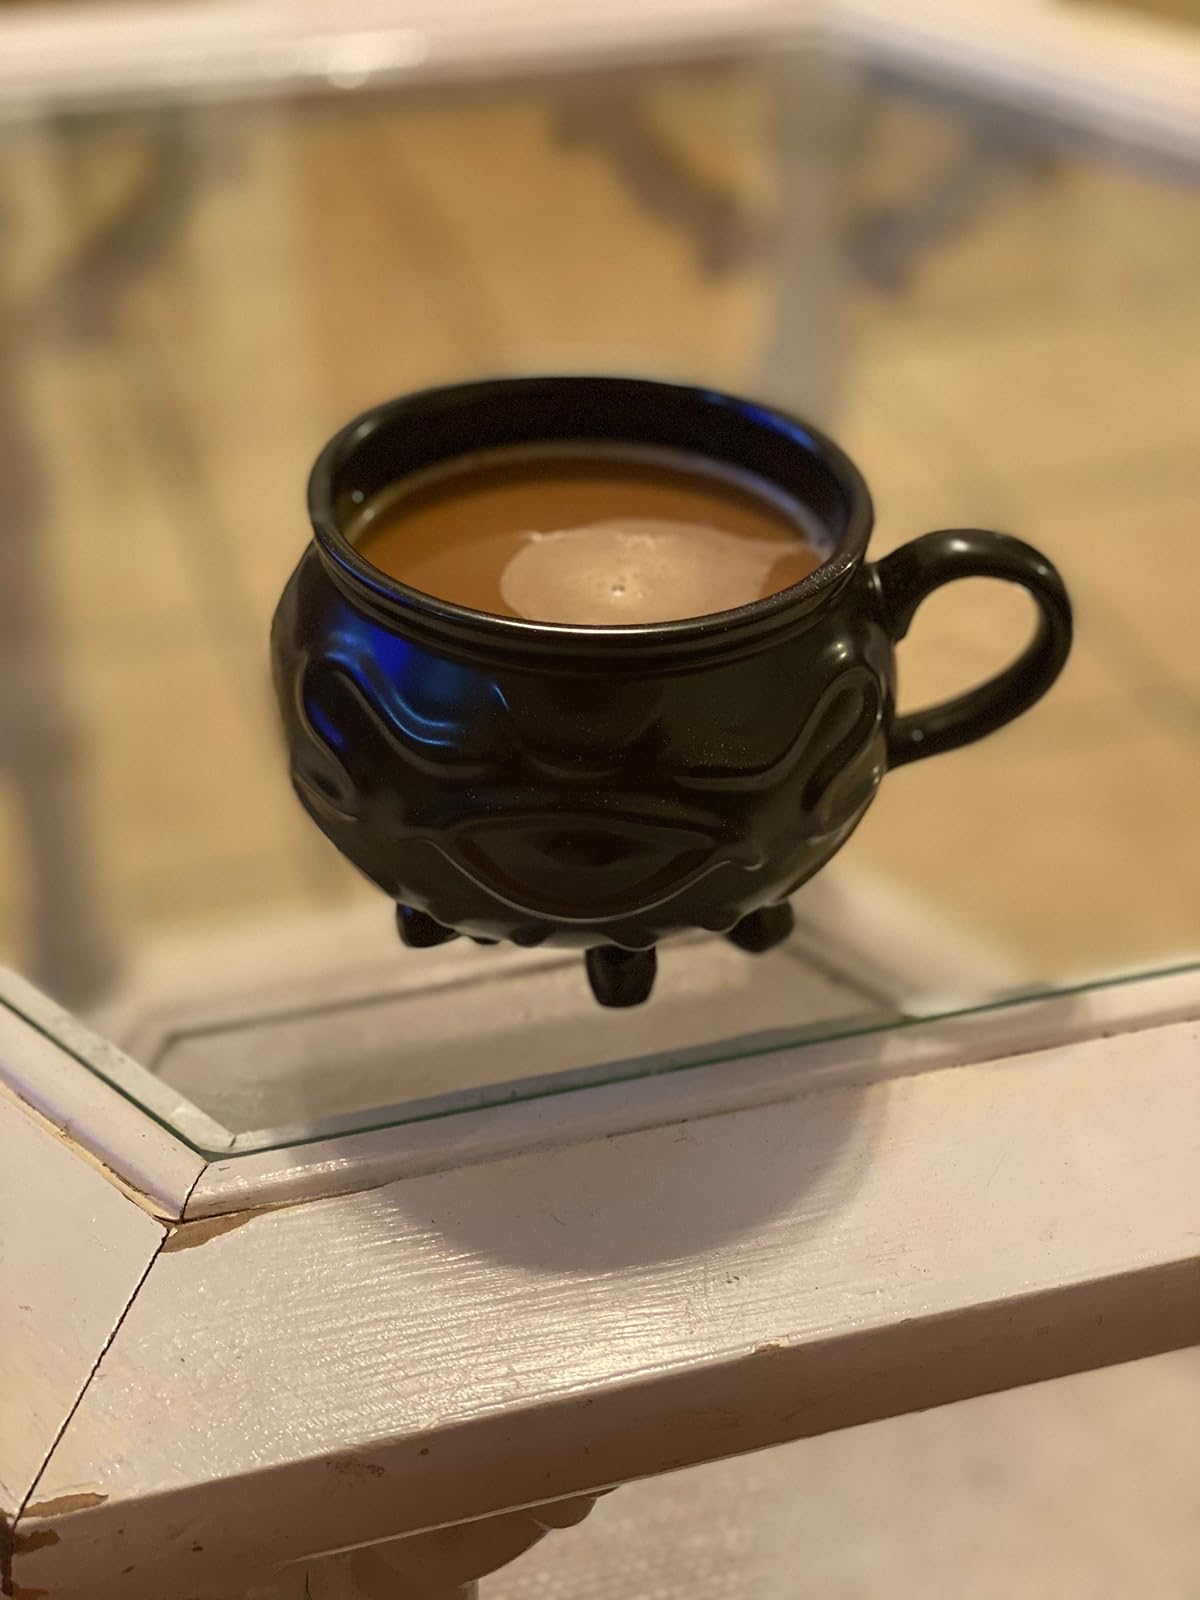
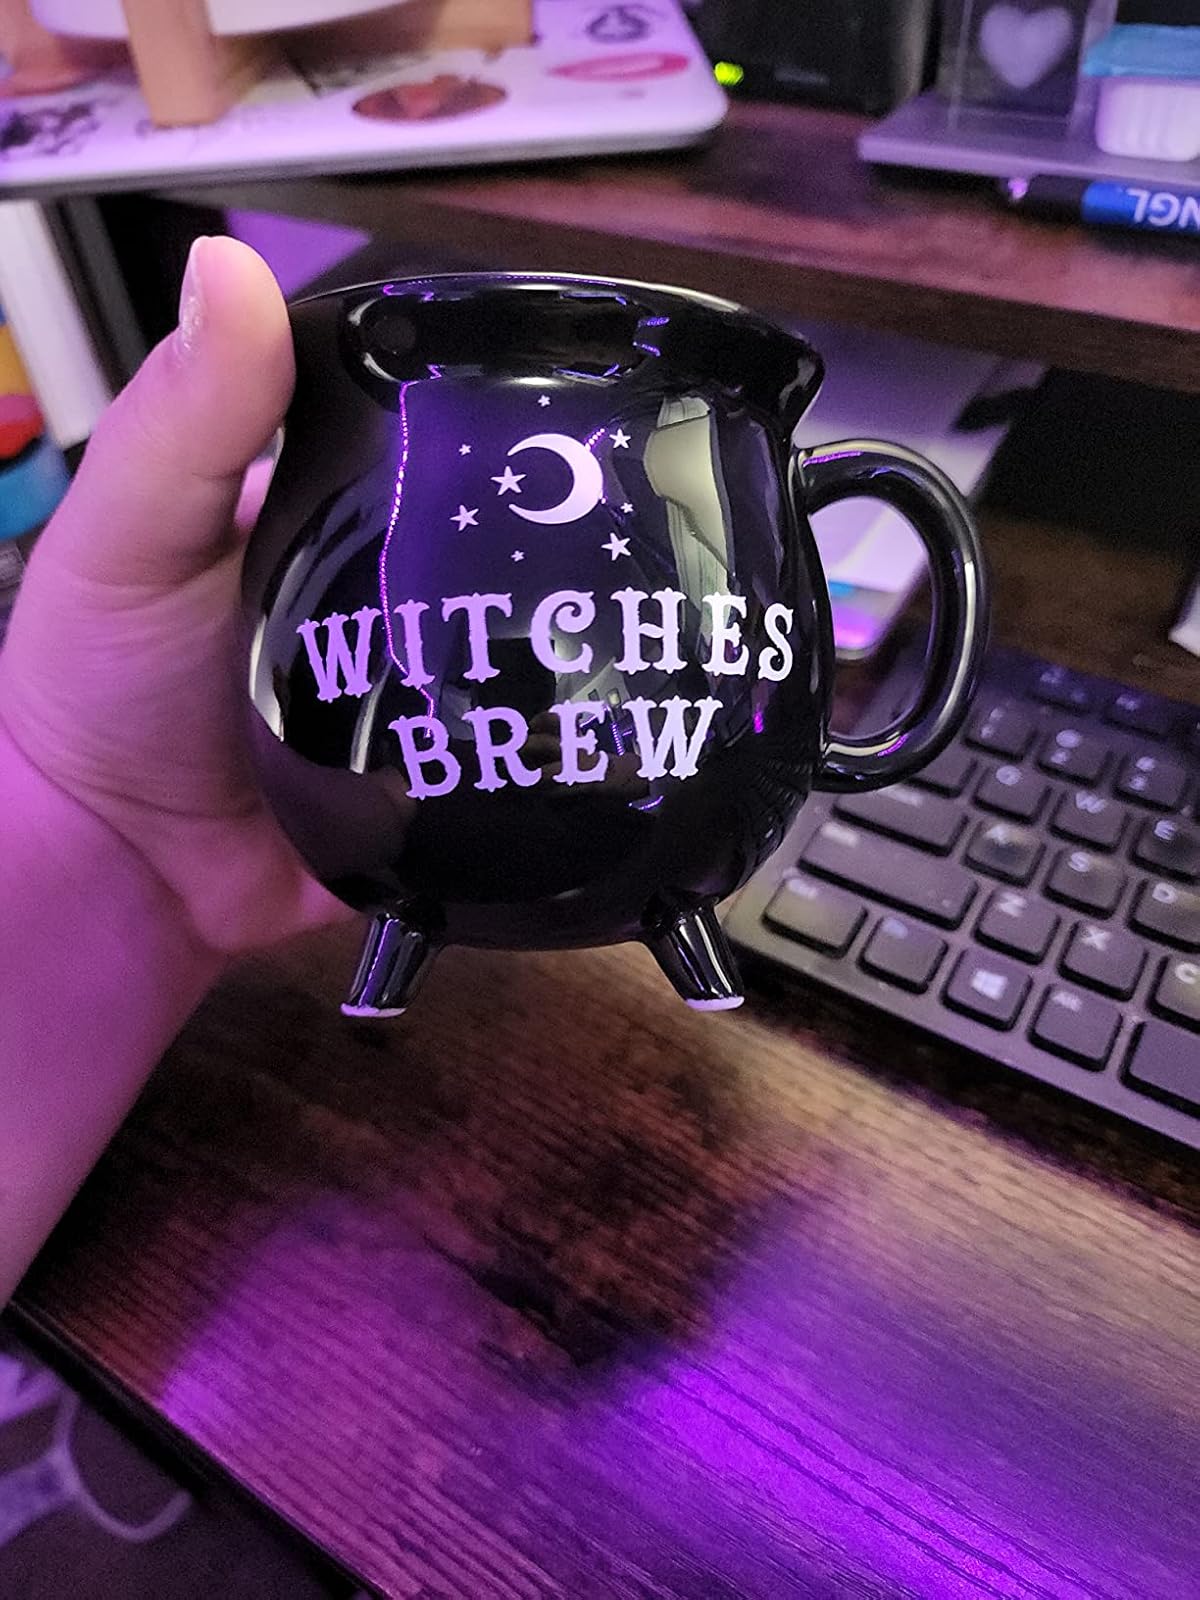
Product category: items_mug
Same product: no